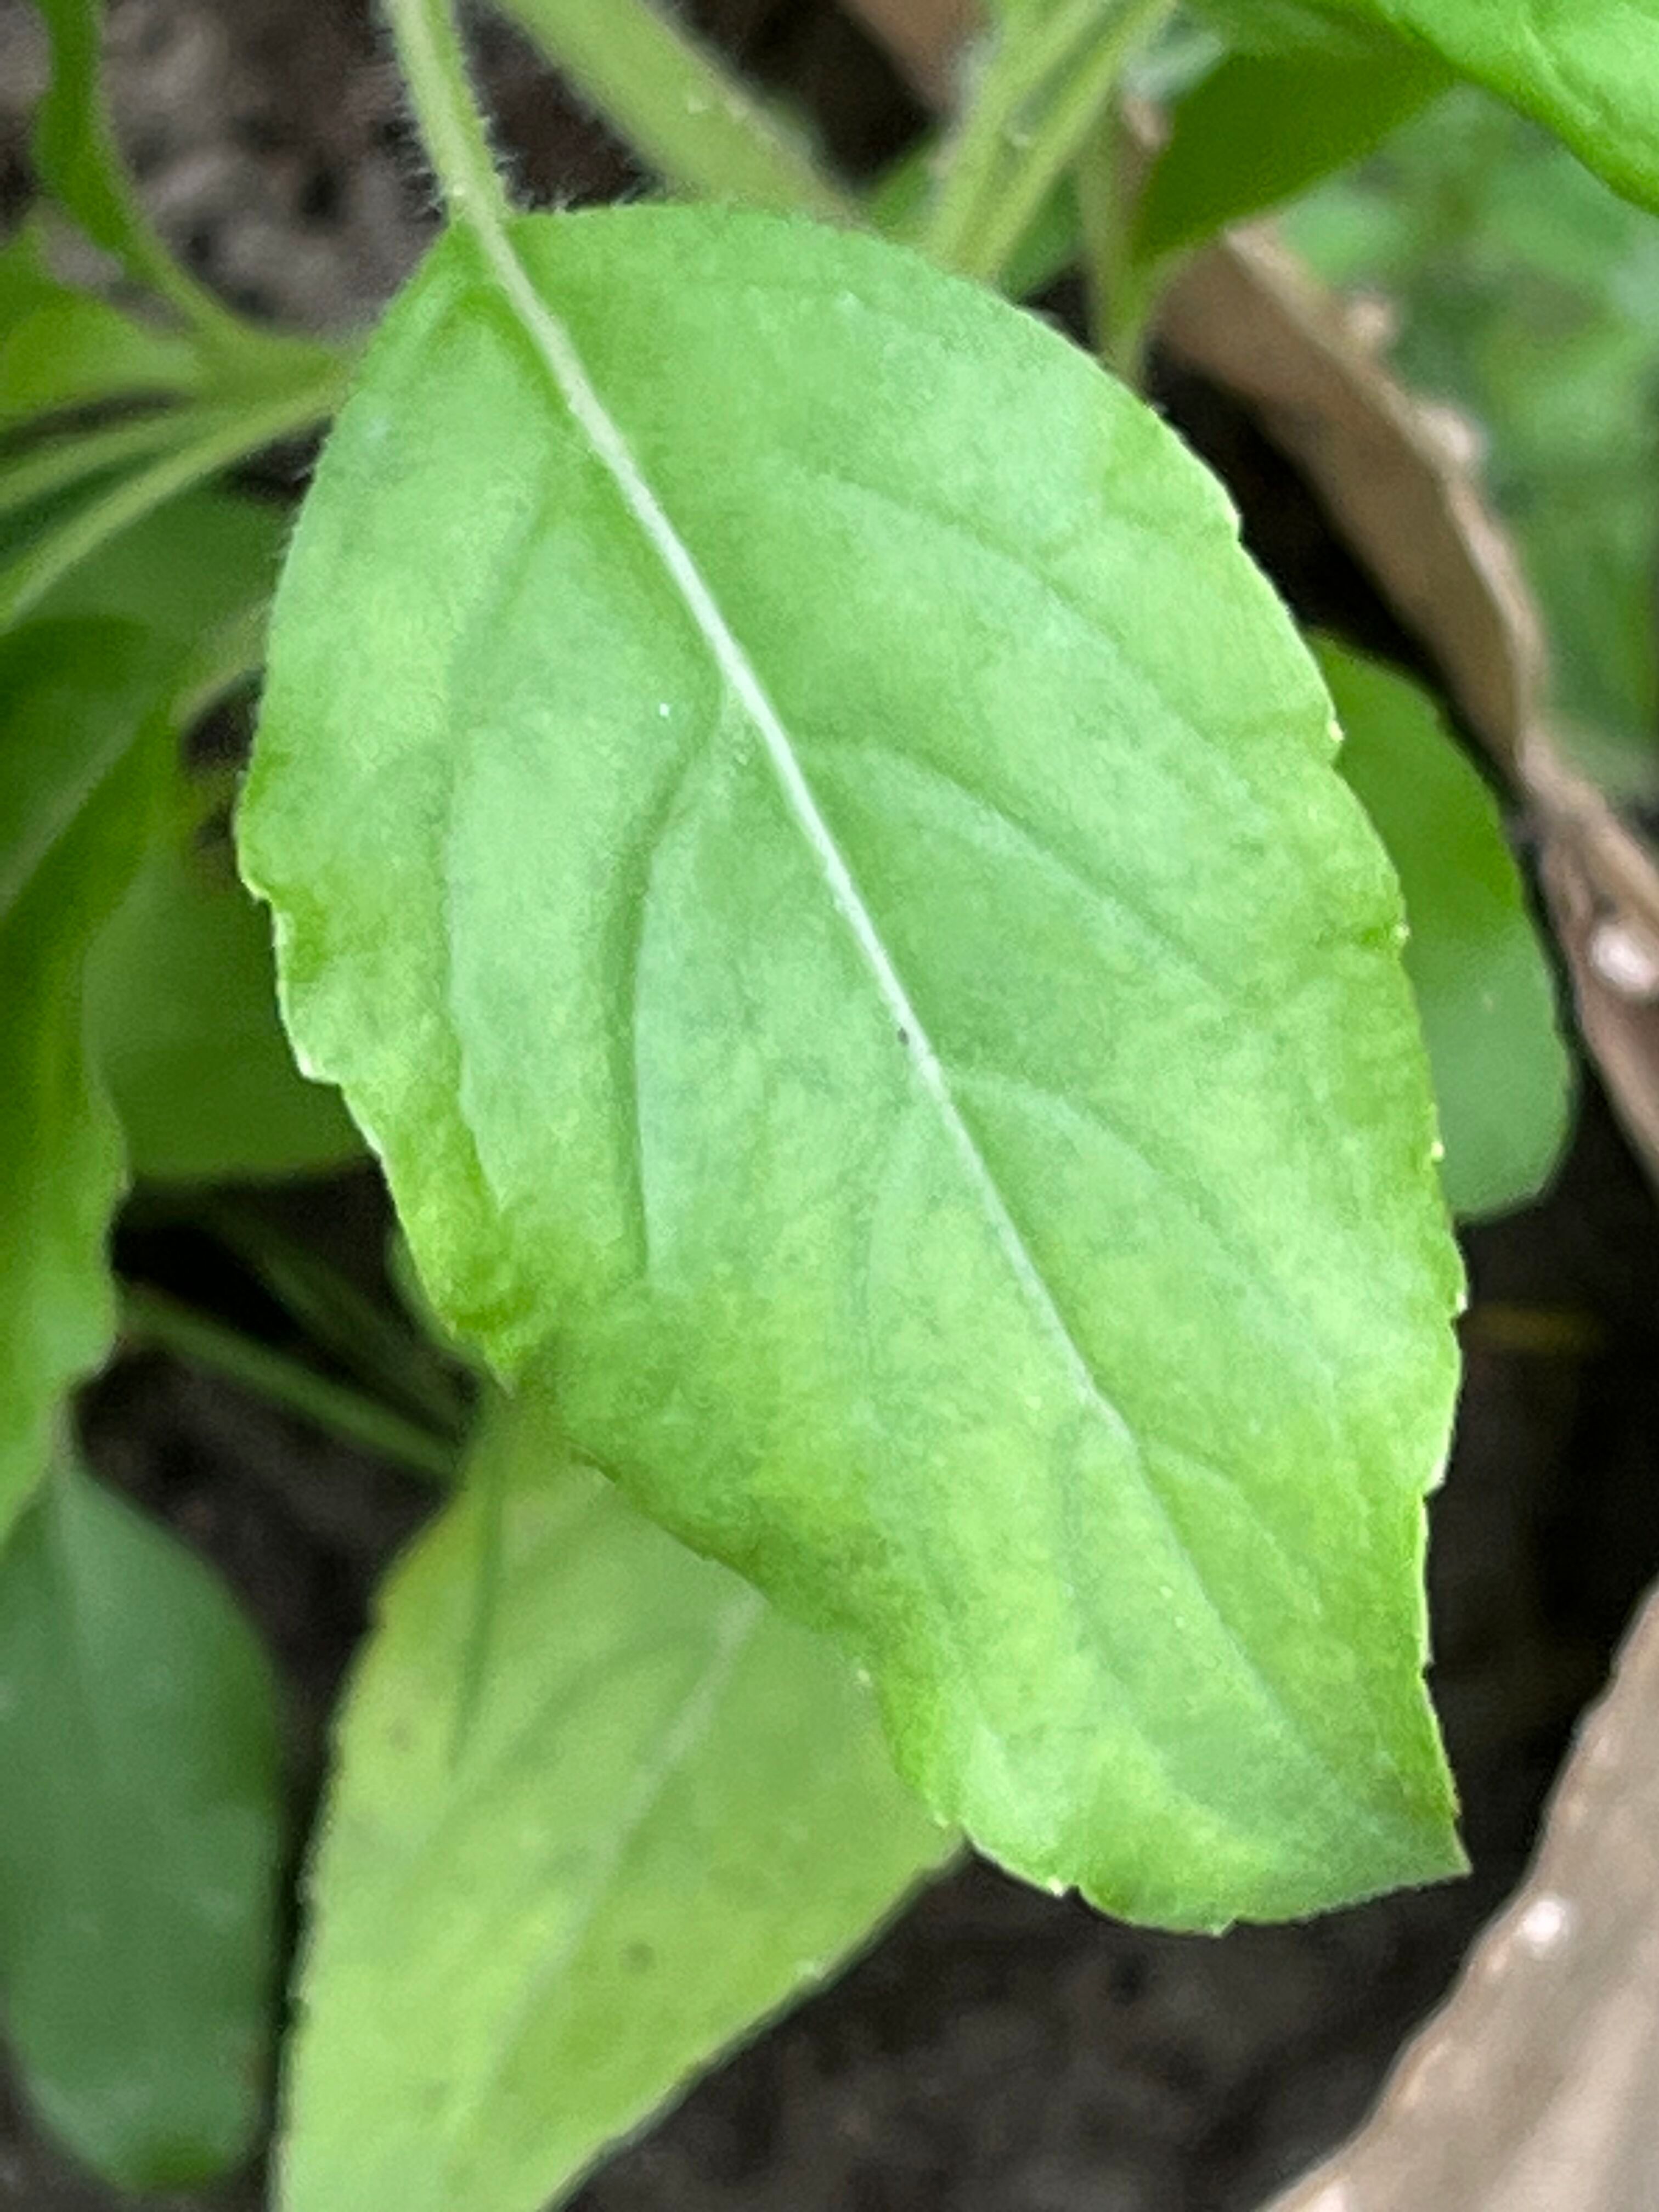
Plant species: ocimum-tenuiflorum